Pushkar Lake

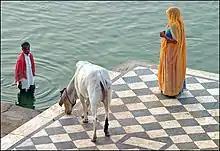
Morning view of one of the ghats on the lake

The Pushkar Lake drains a catchment of the Aravalli hills covering an area of . The lake has a water surface area of . It is a perennial lake sourced by the monsoon rainfall over the catchment. The depth of water in the lake varies from season to season from . The total storage capacity of the lake is 0.79 million cubic metres (1.03 million cu yd). As the lake periphery is encircled by 52 ghats of various sizes, the surface water flow from the catchment into the lake is channeled through a series of arches under a footbridge, long at the southern end. The footbridge facilitates the "parikrama" (circumambulation) that is performed by pilgrims around the lake covering all the 52 ghats (covers an area of ).